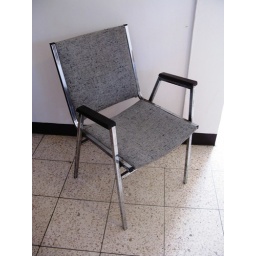
My super-duper Managua 60s office chair in the morning light